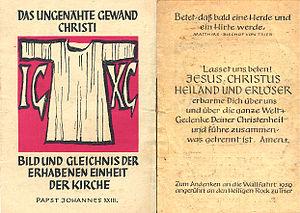
Image pieuse de l'exposition de la Sainte Tunique de Trèves en 1959 (souvenir de famille)
La Sainte tunique, dite aussi la Sainte robe, est selon la tradition le vêtement porté par Jésus-Christ au Calvaire et tiré au sort entre les soldats chargés de son exécution. Au temps d'Hérode, les Juifs portaient habituellement sous le manteau deux tuniques : une épaisse de dessus, une légère par-dessous.